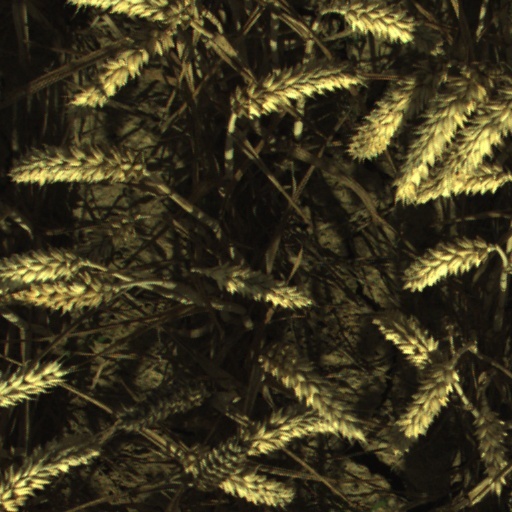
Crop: wheat